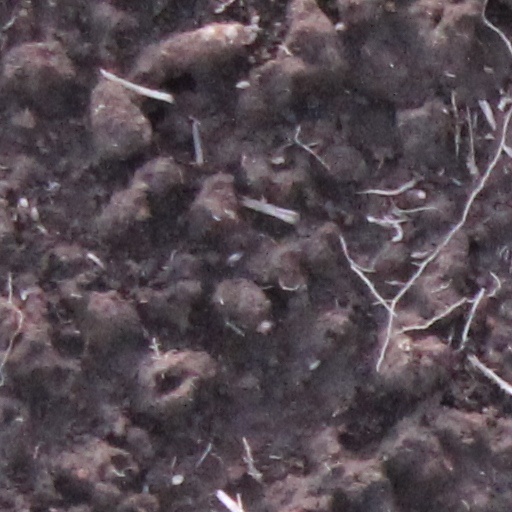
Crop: wheat